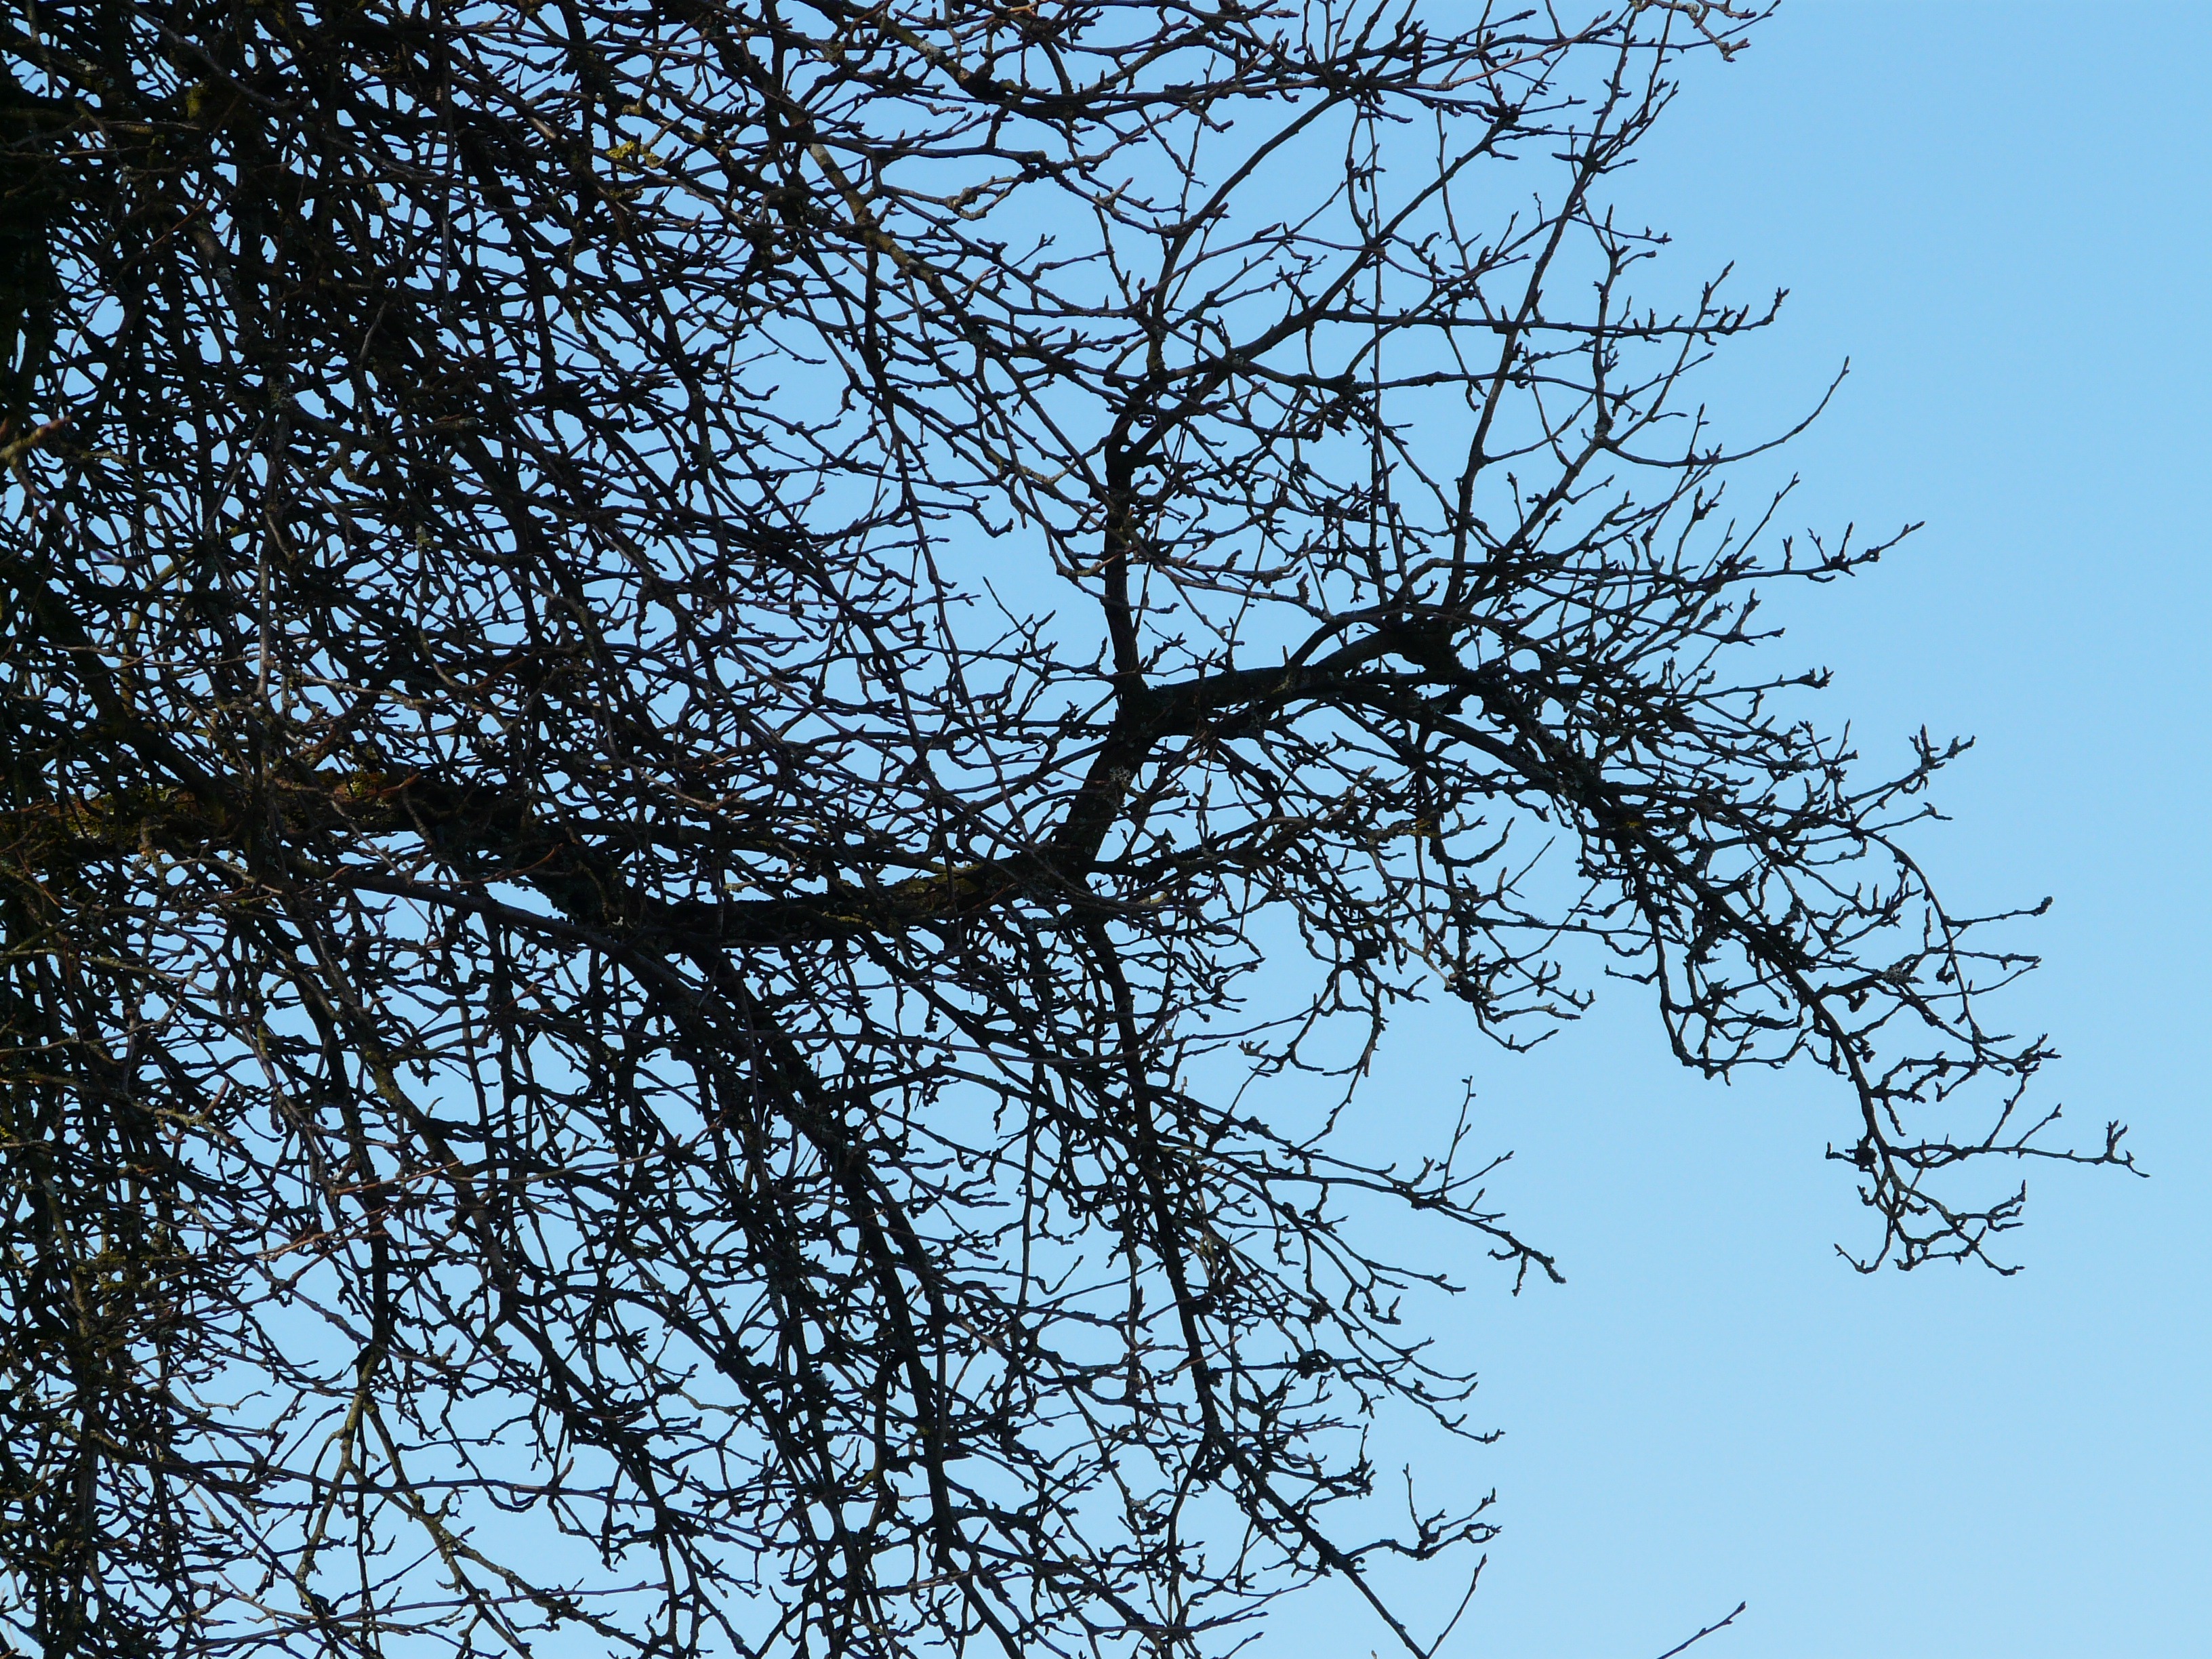
tree, branch, plant, sky, leaf, flower, orchard, pear, twig, branches, woody plant, land plant